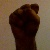
The image shows a hand gesture representing the letter 'S' in Indian Sign Language.